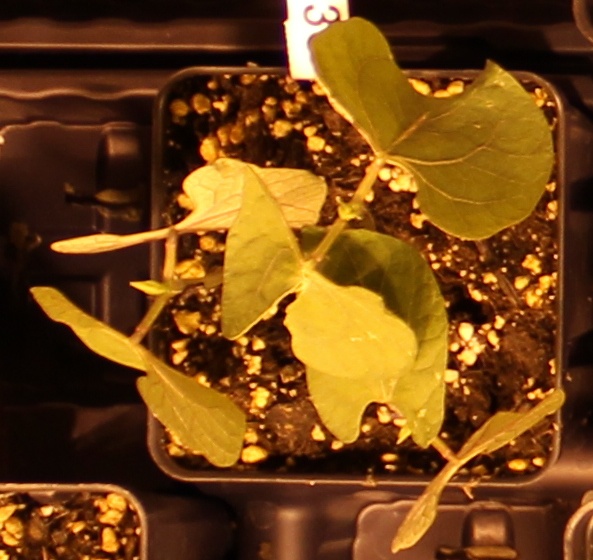
Label: Blackbean